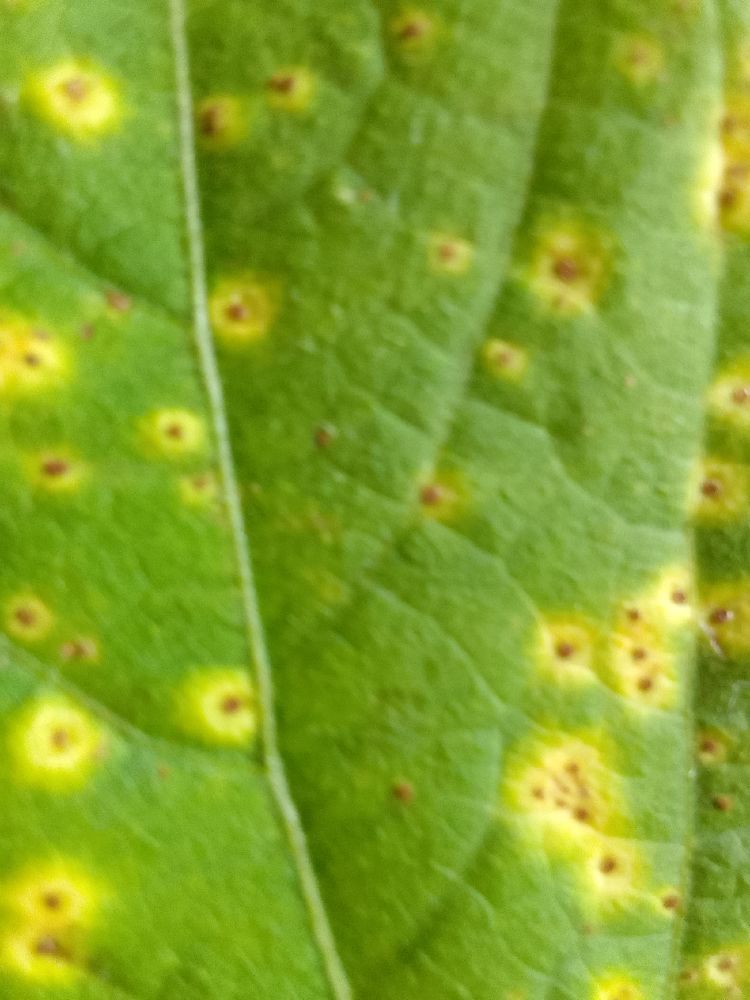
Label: rust